William Mulready

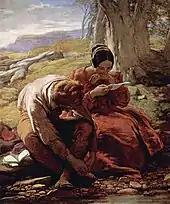
"The Sonnet": 1839 Mulready oil painting in V&A Collection

Many of his early pictures show landscapes, before he started to build a reputation as a genre painter from 1808 on, painting mostly everyday scenes from rural life. He also illustrated children's books including the first edition of Charles and Mary Lamb's "Tales from Shakespeare" in 1807; William Roscoe's entertaining poem "The Butterfly's Ball, and the Grasshopper's Feast" in the same year; and a sequel to the latter by Catherine Ann Dorset. Some of these were for the Juvenile Library of William Godwin and Mary Jane Clairmont; Godwin in turn wrote, under a pseudonym, an account of Mulready's early life, suitable for children.